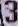
Number: 3